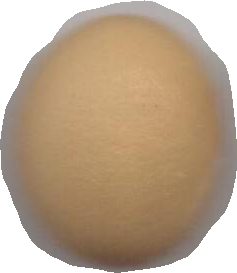
Variety: Dega